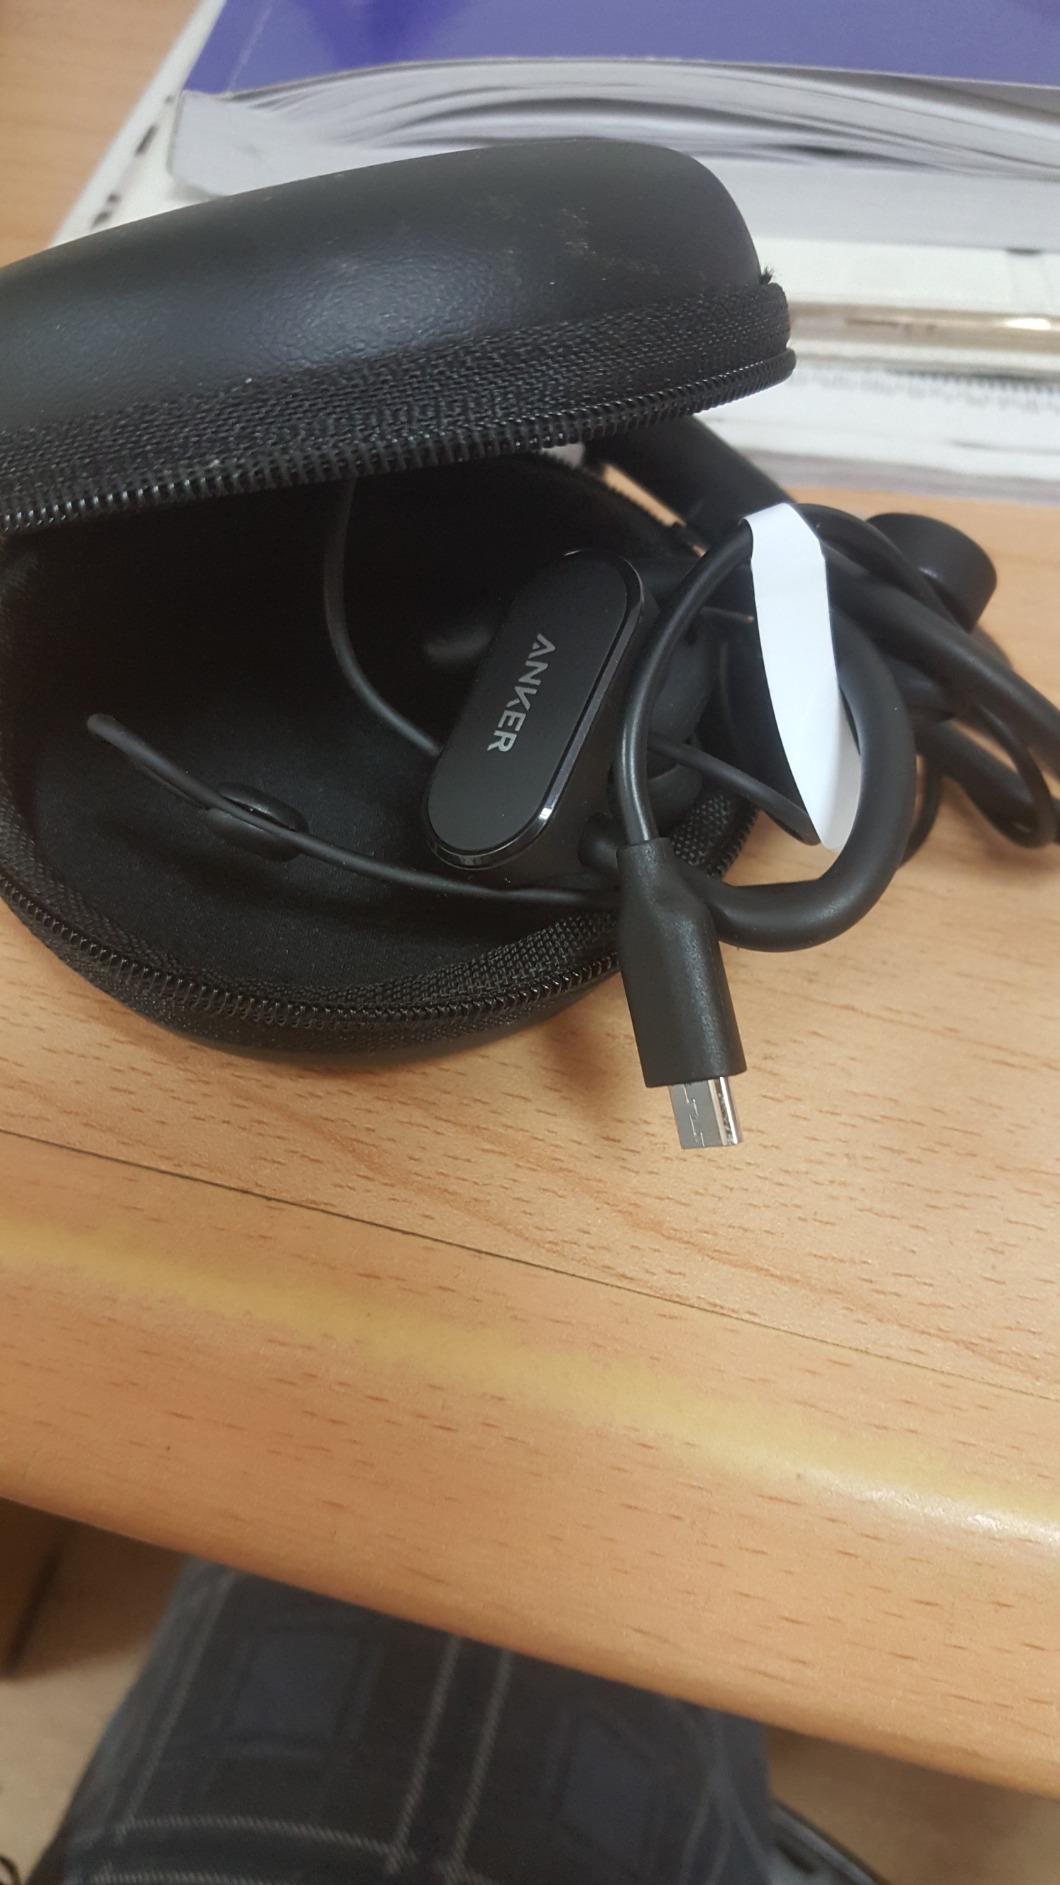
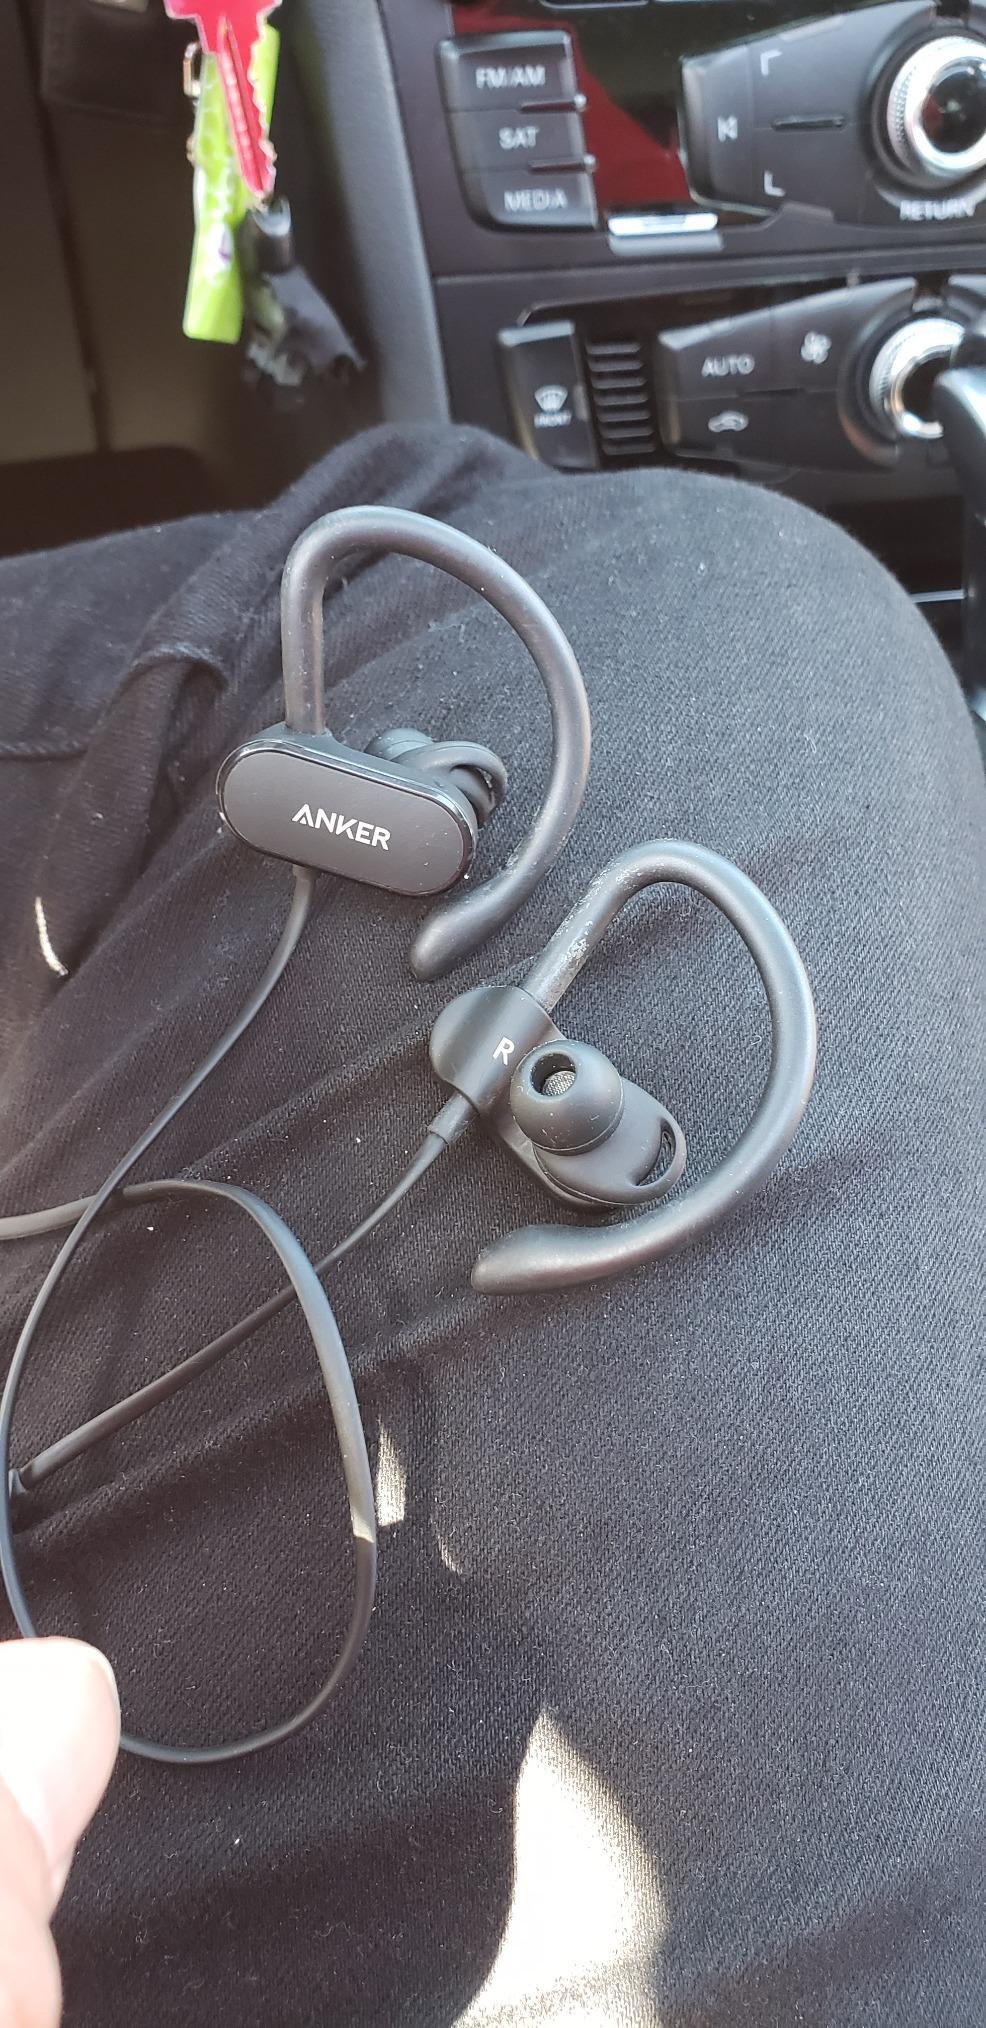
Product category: headphones
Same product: yes